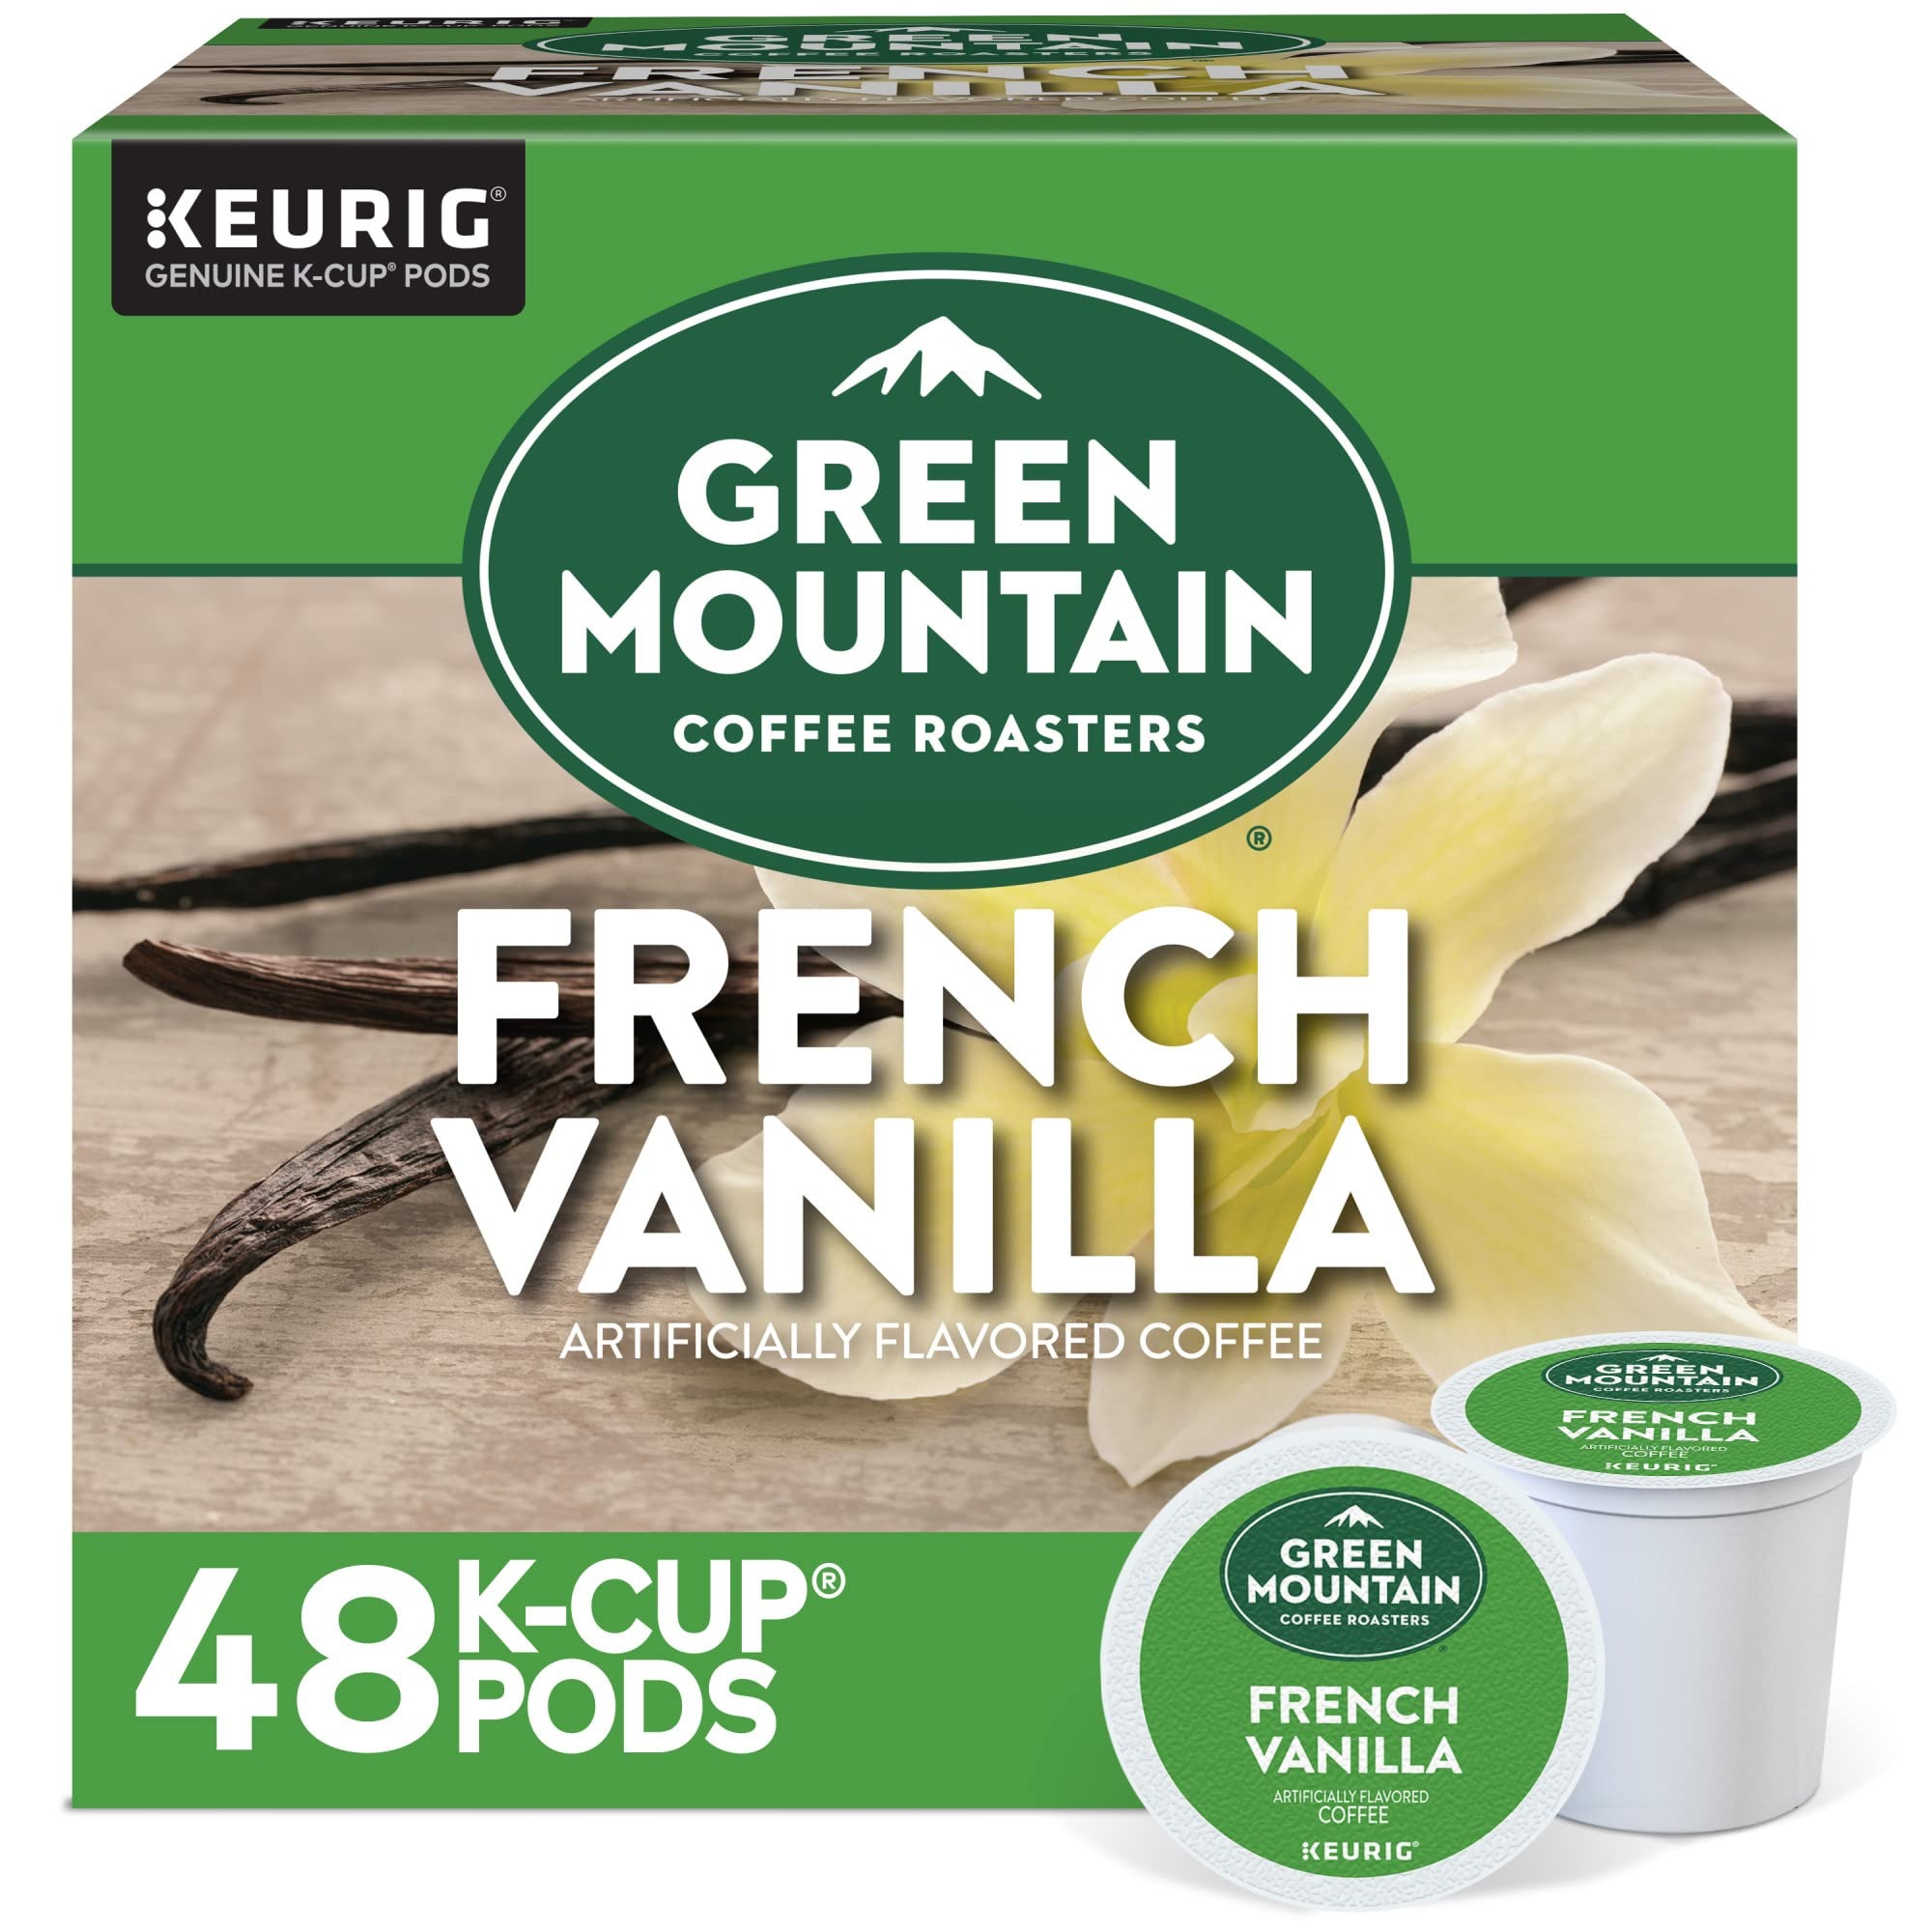
Item Name: Green Mountain Coffee Roasters French Vanilla Coffee, Keurig Single-Serve K-Cup Pods, Light Roast, 48 Count
Bullet Point 1: BRAND STORY: The mountains are a special place. It's where Green Mountain Coffee Roasters was born. It's where we developed our adventurous spirit and commitment to improving the lands through sustainably sourced coffee. We're driven to bring the world a richer, better cup of coffee. Be bold. Be alive. Grab a cup and get out there. TASTE: Savor the sweet and exotic taste of vanilla, smooth, and round-bodied, with the abundant flavor of rich vanilla cream
Bullet Point 2: ROAST: Light roast, caffeinated coffee and is certified Orthodox Union Kosher
Bullet Point 3: SUSTAINABILITY: Committed to 100% responsibly sourced coffee
Bullet Point 4: COMPATIBILITY: Contains genuine Keurig K-Cup pods, engineered for guaranteed quality and compatibility with all Keurig K-Cup coffee makers
Bullet Point 5: RECYCLABLE* K-CUP PODS: Simple. Delicious. And Recyclable. Enjoy the same great-tasting coffee you know and love, and when you’re done just peel, empty and recycle. *Check locally, not recycled in all communities. Packaging may vary.
Value: 48.0
Unit: Count

Price: 24.99